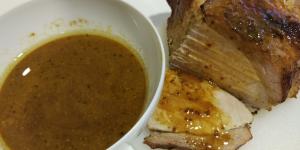
jamon asado con miel y mostaza